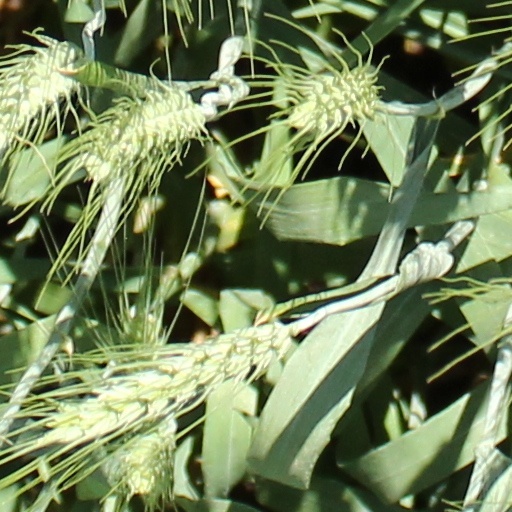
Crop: wheat